Pennsylvania Trolley Museum

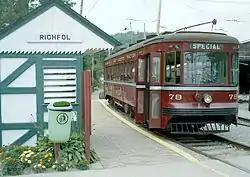
Philadelphia and West Chester Traction Car 78 waits to pick up passengers at the museum

The Pennsylvania Trolley Museum is a museum in Washington, Pennsylvania, dedicated to the operation and preservation of streetcars and trolleys. The museum primarily contains historic trolleys from Pennsylvania, but its collection includes examples from nearby Toledo, New Orleans, and even an open-sided car from Brazil. Many have been painstakingly restored to operating condition. Other unique cars either awaiting restoration or that are incompatible with the 5' 2-1/2" "Pennsylvania trolley gauge" track are on display in a massive trolley display building. Notable examples of static display include a J.G. Brill “Brilliner” car (which had been introduced as a competitor to the PCC streetcar), locomotives, and a horse car from the early days of Pittsburgh’s public transit systems.